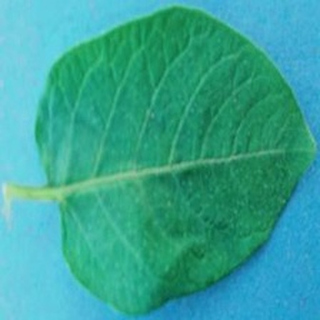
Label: healthy_potato